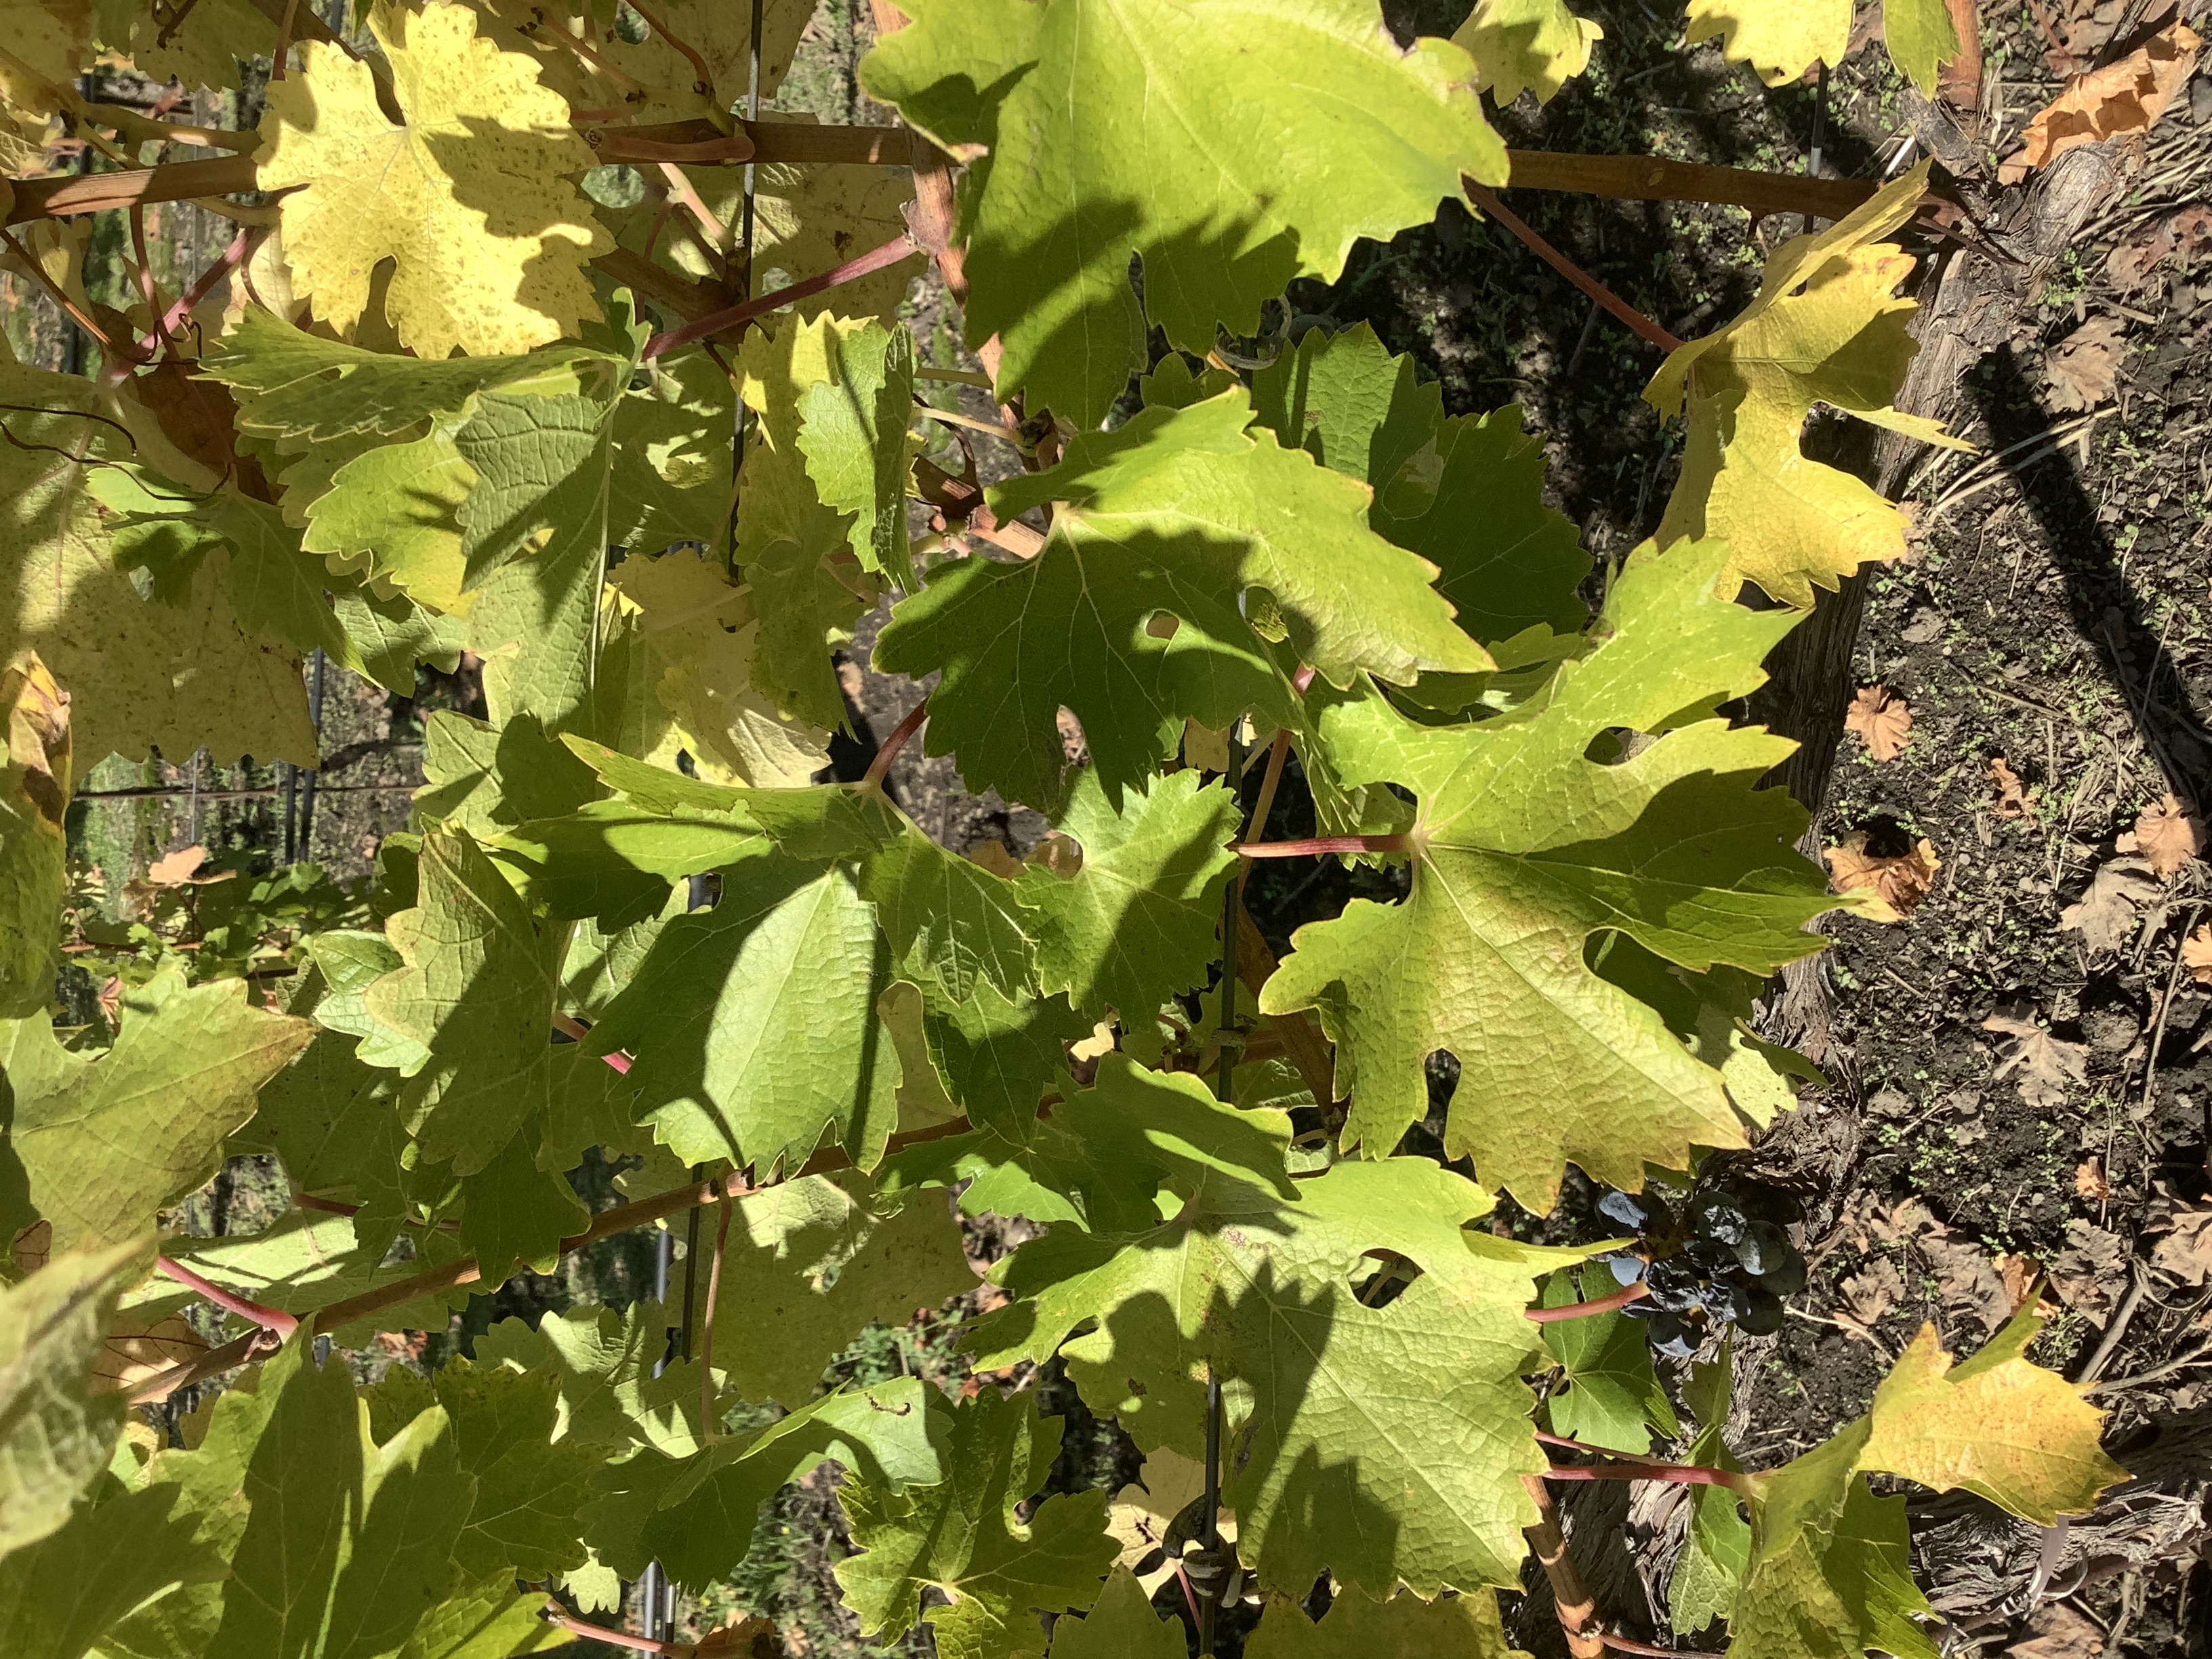
Label: No Virus